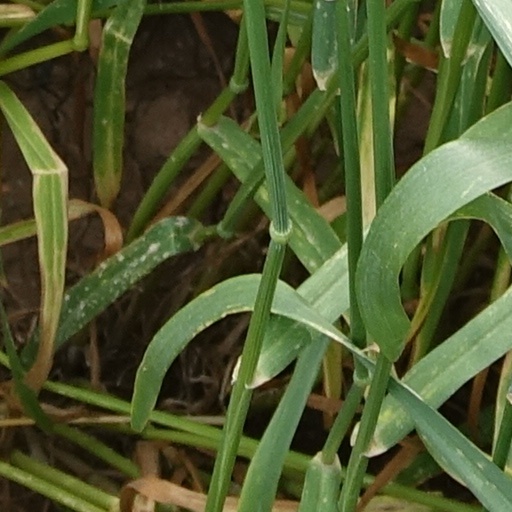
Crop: wheat